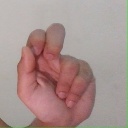
अक्षर: ढ